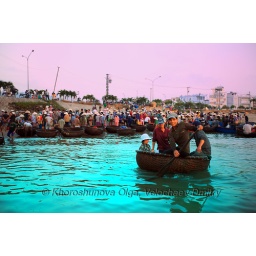
Vietnamese fishermans in the basket boat at the fish market